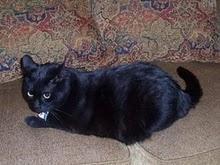
Bombay